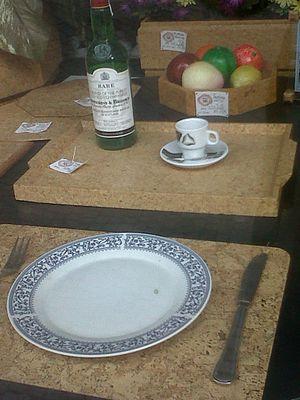
Objets d'artisanat en liège dans une vitrine à Porto (Portugal)
Le liège est un produit agricole et un matériau présent dans l'écorce de quelques arbres, et notamment celle du chêne-liège. Il protège l'arbre des insectes, du froid et des intempéries tout en lui permettant de respirer, par de minces canaux appelés lenticelles. L’arbre chêne-liège est un puits de carbone d’autant plus efficace que l’arbre est exploité à produire du liège.